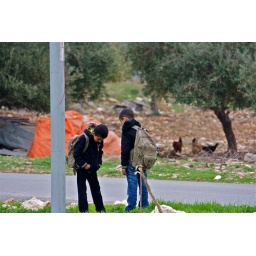
Boys are waiting for a bus near my house